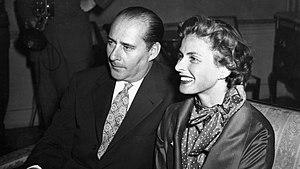
La dolce vita, sorti initialement en France sous le titre La Douceur de vivre, est un film italo-français réalisé par Federico Fellini et sorti en 1960. Le film a obtenu la Palme d'or au 13ᵉ Festival de Cannes, ainsi que l'Oscar des meilleurs costumes de 1962.
Roberto Rossellini [roˈbɛrto rosseˈliːni] est un réalisateur italien de cinéma et de télévision, né le 8 mai 1906, à Rome, où il est mort le 3 juin 1977. Rossellini est l’un des réalisateurs les plus importants du cinéma néoréaliste italien, mouvement qui s'est très largement constitué autour de lui et de ses films Rome, ville ouverte en 1945, Païsa en 1946, ou Allemagne année zéro en 1948.
Ingrid Bergman [ˈɪŋːrɪd ˈbærjman], née le 29 août 1915 à Stockholm, Suède, et morte le 29 août 1982 à Londres, Royaume-Uni, est une actrice suédoise.